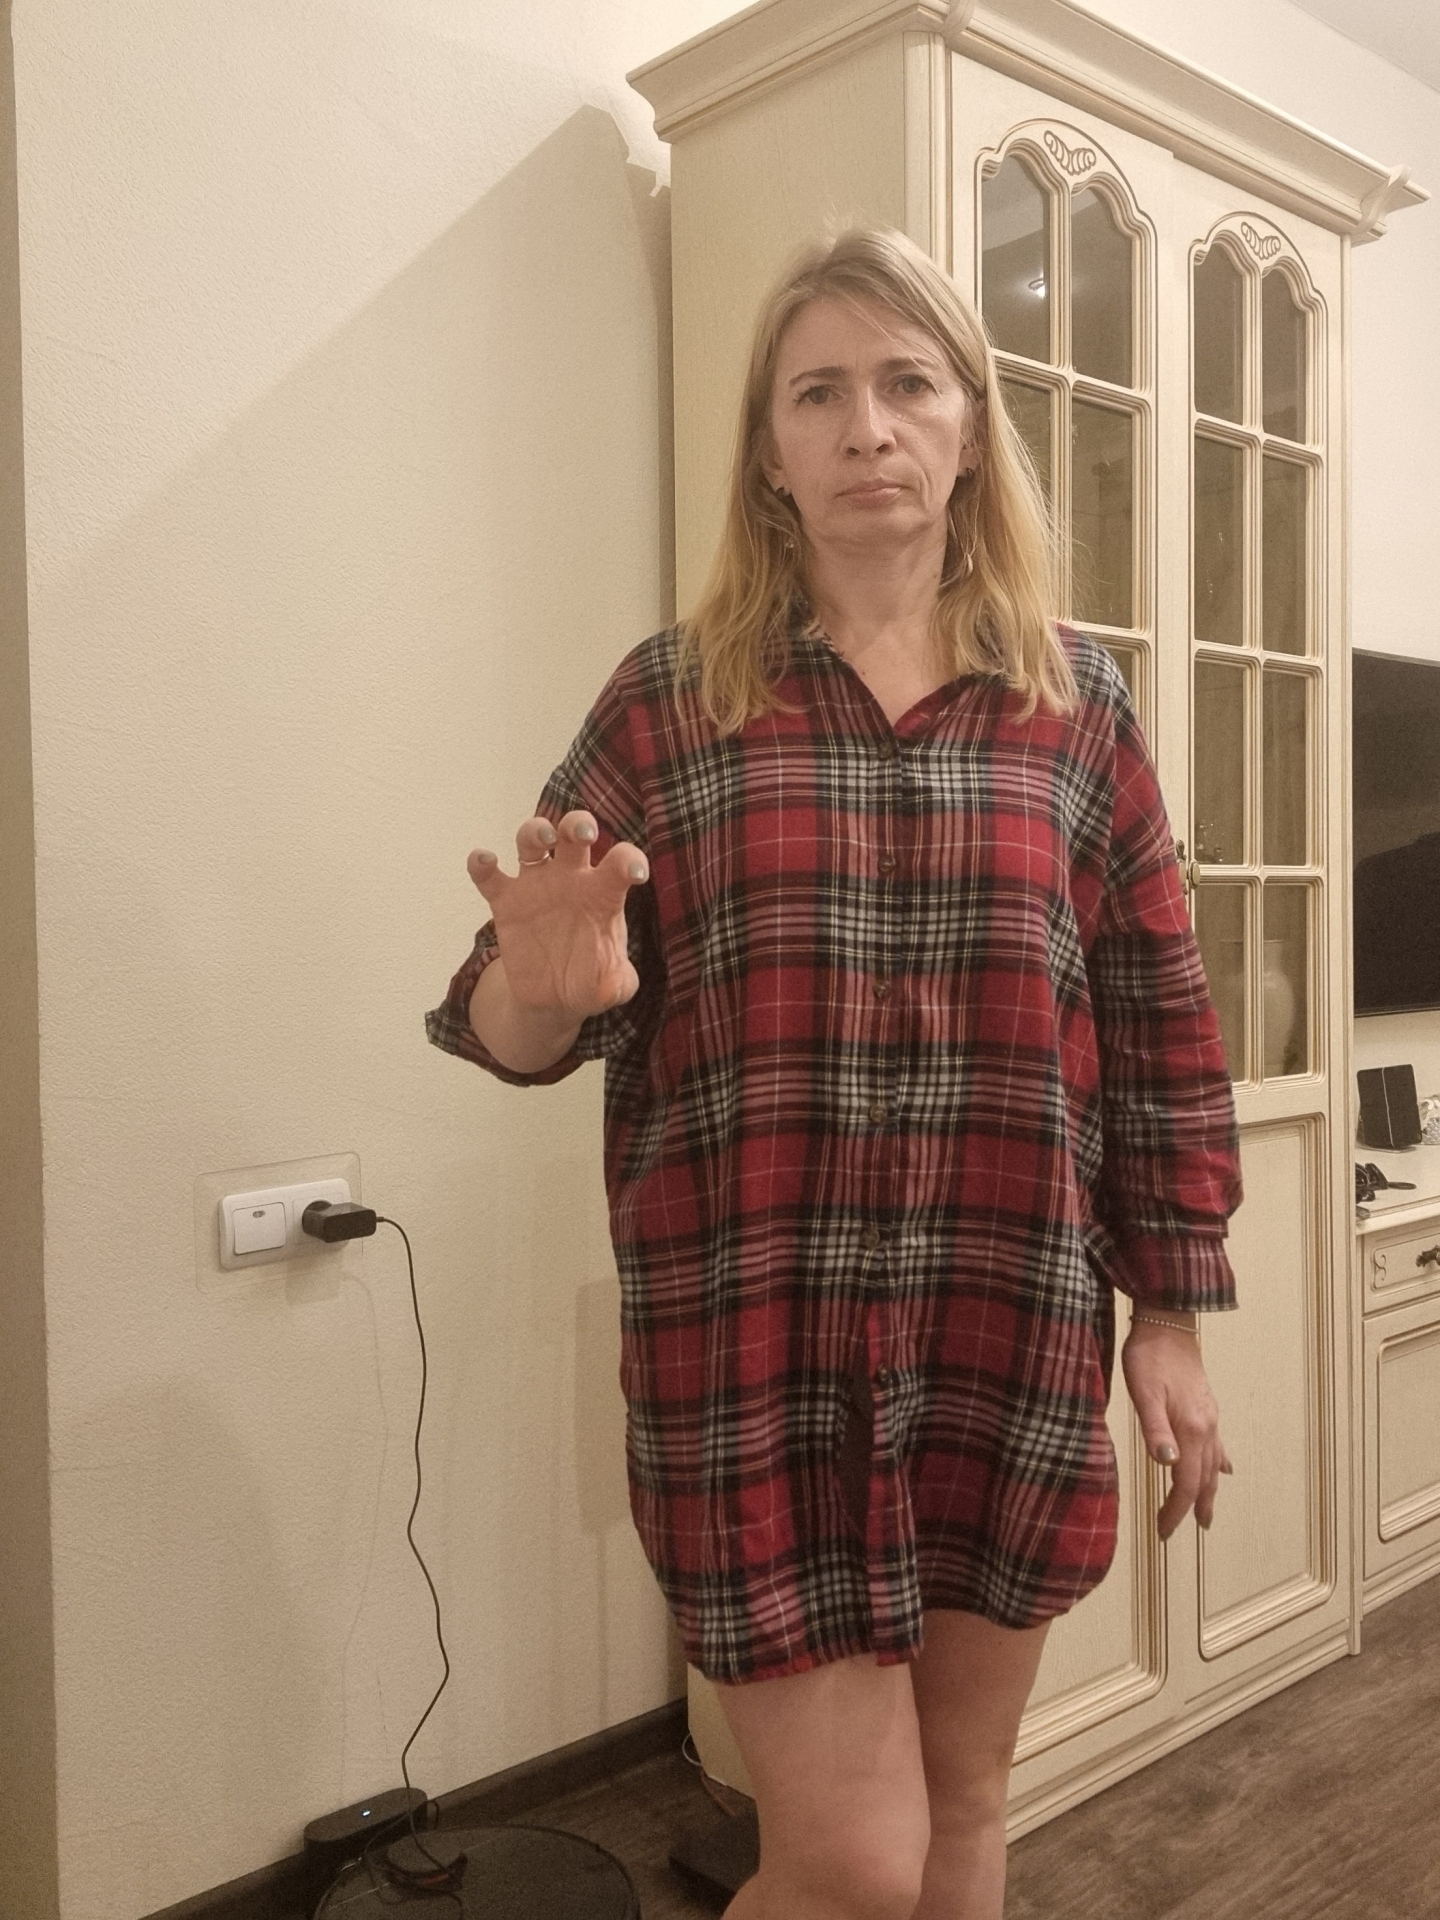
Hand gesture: grabbing